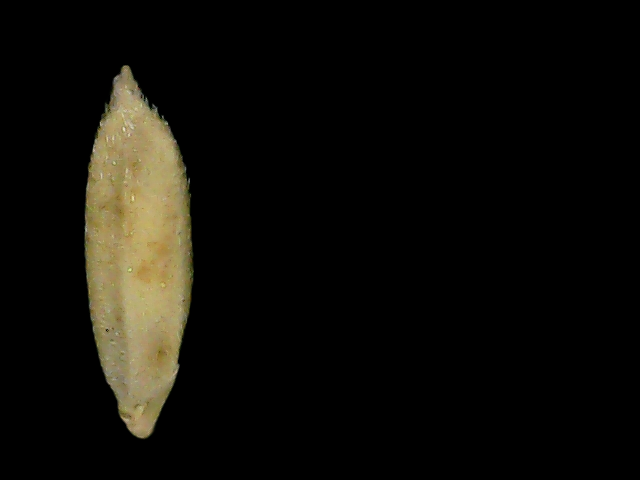
Rice variety: Bd52